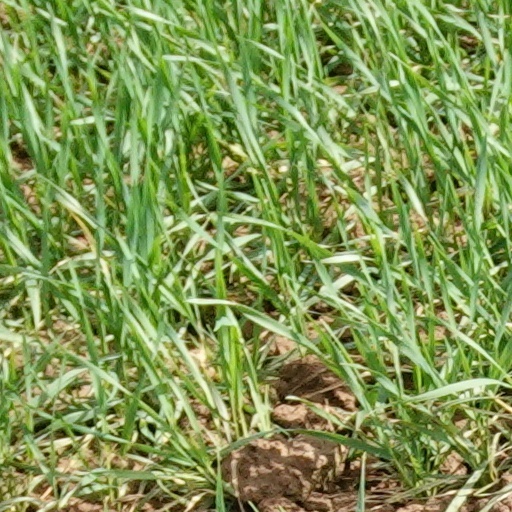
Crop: wheat